Walnut Street Historic District (Chaska, Minnesota)

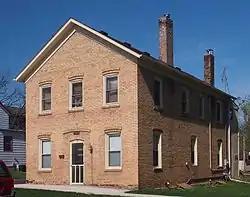
The Frank Miesseler House within the district

Walnut Street Historic District is a historic district in Chaska, Minnesota, United States, listed on the National Register of Historic Places. The district is roughly bounded by Walnut, Second, Chestnut, and Sixth Streets. It contains burial mounds representing the area's prehistory, and the buildings and structures in the district represent Chaska's period of commercial, industrial, religious, and residential development. Houses within this district include the Greek Revival style and other Neoclassical styles.